Michael Drayton

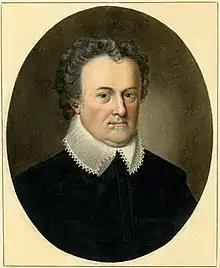
Portrait of Drayton by Sylvester Harding

In 1748 a folio edition of Drayton's complete works was published under the editorial supervision of William Oldys, and again in 1753 there appeared an issue in four volumes quarto but these were very unintelligently and inaccurately prepared.